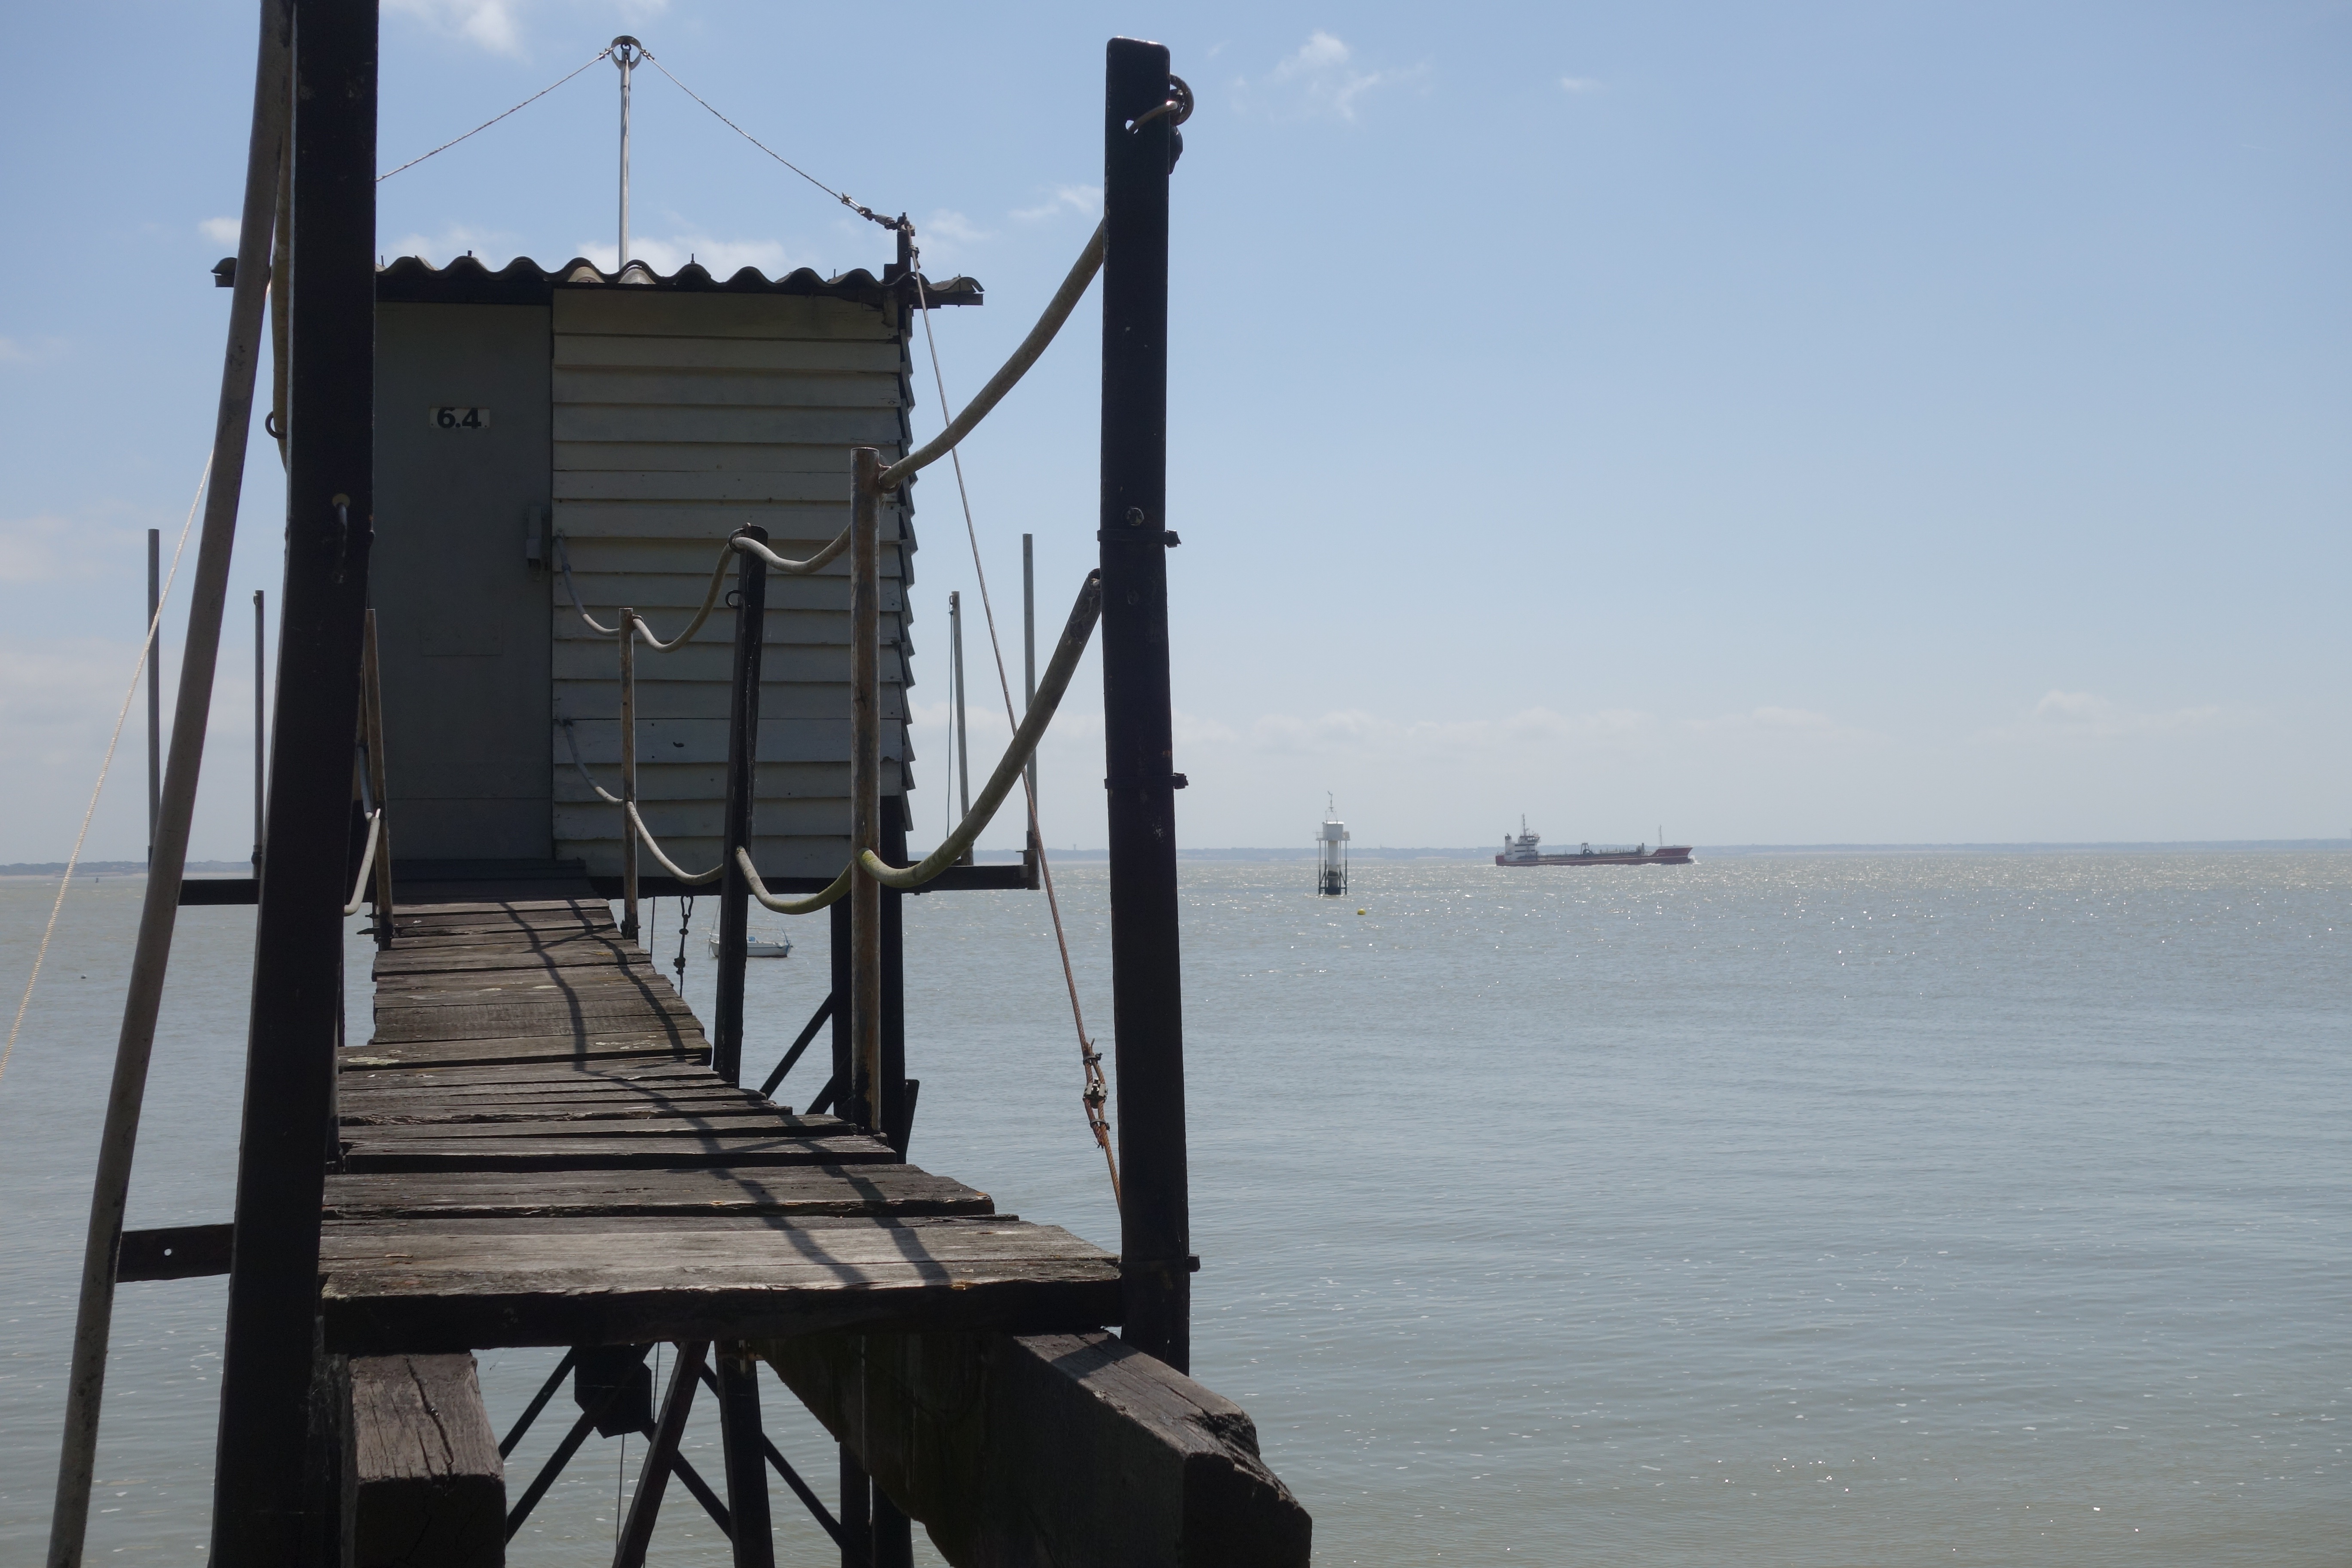
beach, sea, coast, ocean, horizon, dock, pier, walkway, vehicle, tower, fishing, mast, bay, saint nazaire, fisherman's hut